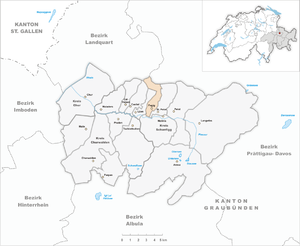
Pagig est une ancienne commune suisse du canton des Grisons, située dans la région de Plessur.